Rameswaram

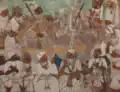

The history of Rameswaram is centred around the island being a transit point to reach Sri Lanka (Ceylon historically) and the presence of Ramanathaswamy Temple. "Tevaram", the 7th–8th century Tamil compositions on Shiva by the three prominent Nayanars ("Shaivites") namely Appar, Sundarar and Sambandar. The Chola king Rajendra Chola I (1012–1040 CE) had a control of the town for a short period. The Jaffna kingdom (1215–1624 CE) had close connections with the island and claimed the title "Setukavalan" meaning custodians of the Rameswaram. Hinduism was their state religion and they made generous contribution to the temple. "Setu" was used in their coins as well as in inscriptions as marker of the dynasty.